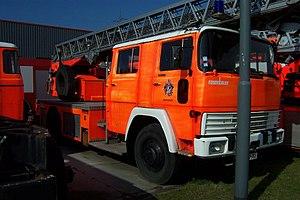
Auto-échelle des pompiers d'Aarschot sur châssis Magirus-Deutz
La zone de secours Brabant Flamand Est, en néerlandais Hulpverleningszone Vlaams-Brabant Oost, est l'une des 34 zones de secours de Belgique et l'une des 2 zones de la province du Brabant flamand.